Eddie Vedder

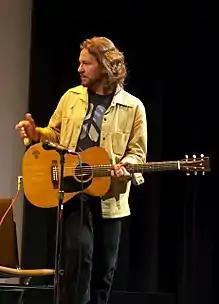
Vedder performing at "Body of War" premiere in September 2007

Vedder has contributed solo material to several soundtracks and compilations, including the soundtracks for the films "Dead Man Walking" (1995), "I Am Sam" (2001), "A Brokedown Melody" (2004), "Body of War" (2007), and "Reign Over Me" (2007). Vedder collaborated with Pakistani musician Nusrat Fateh Ali Khan for his contributions to the "Dead Man Walking" soundtrack. He covered the Beatles' "You've Got to Hide Your Love Away" for the "I Am Sam" soundtrack. Vedder wrote "Man of the Hour" that Pearl Jam recorded for Tim Burton's Big Fish Soundtrack (2003). Vedder wrote two songs for the 2007 feature documentary, "Body of War", produced by Ellen Spiro and Phil Donahue: "No More" (a song referring to the Iraq War) and "Long Nights". Vedder and the supergroup the Million Dollar Bashers, which includes members from Sonic Youth, Wilco, and Bob Dylan's band, covered Dylan's "All Along the Watchtower" for the biopic film, "I'm Not There" (2007). Pearl Jam recorded a cover version of The Who's song "Love, Reign o'er Me" for the film "Reign Over Me", which takes its title from the song. In 2010, Vedder recorded a new song, "Better Days", which appeared on the soundtrack to the 2010 film "Eat Pray Love". Vedder contributed original music for the soundtrack to the 2021 film "Flag Day", which also featured the musical debut of Vedder's daughter Olivia on lead vocals in the first single, "My Father’s Daughter", written by Vedder and Glen Hansard.